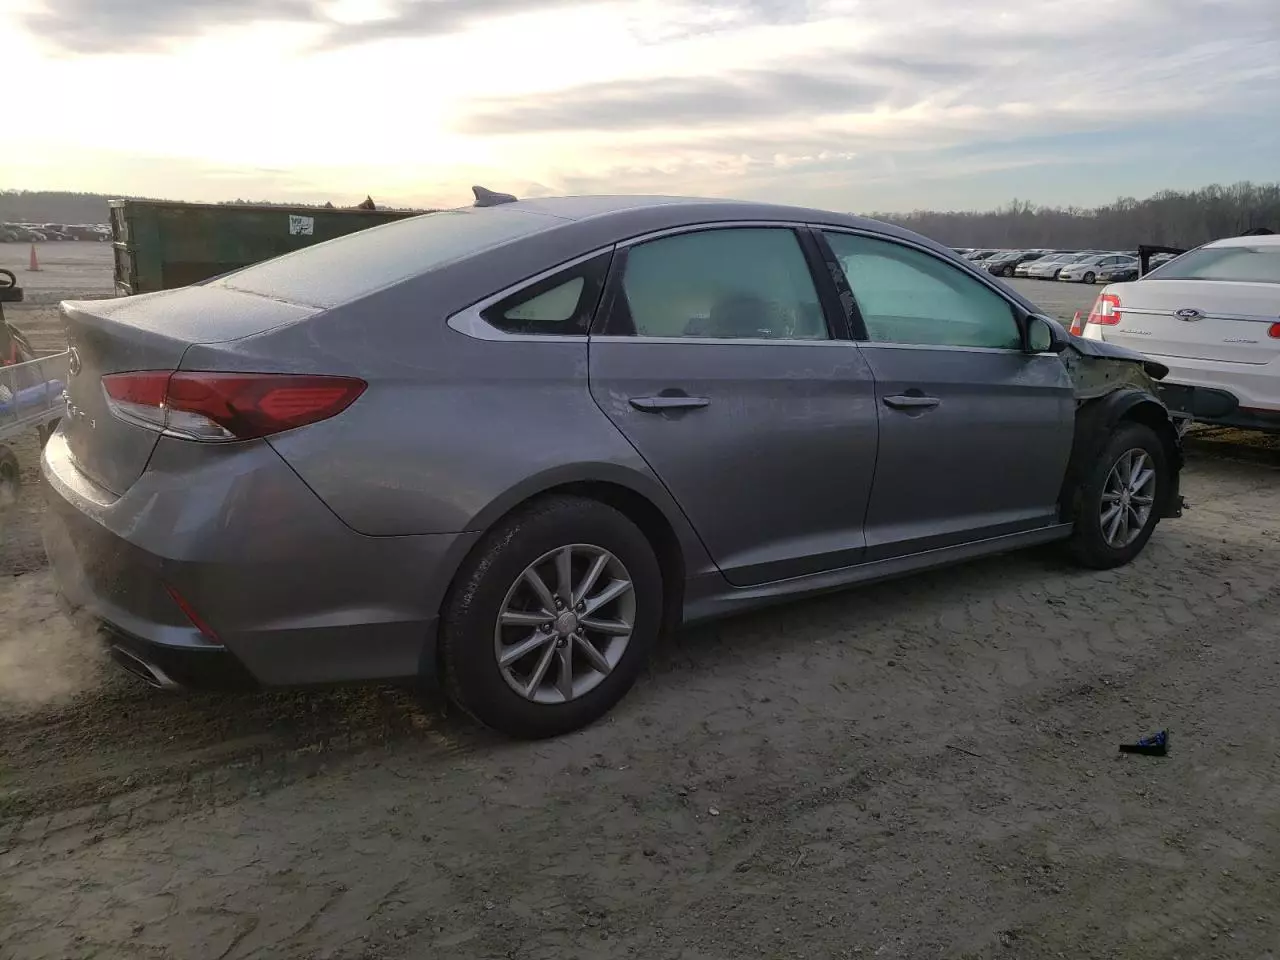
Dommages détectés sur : pare-choc avant, capot, aile avant droite, porte avant droite, porte arrière droite, aile arrière droite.
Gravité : majeur